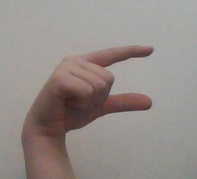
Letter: dal